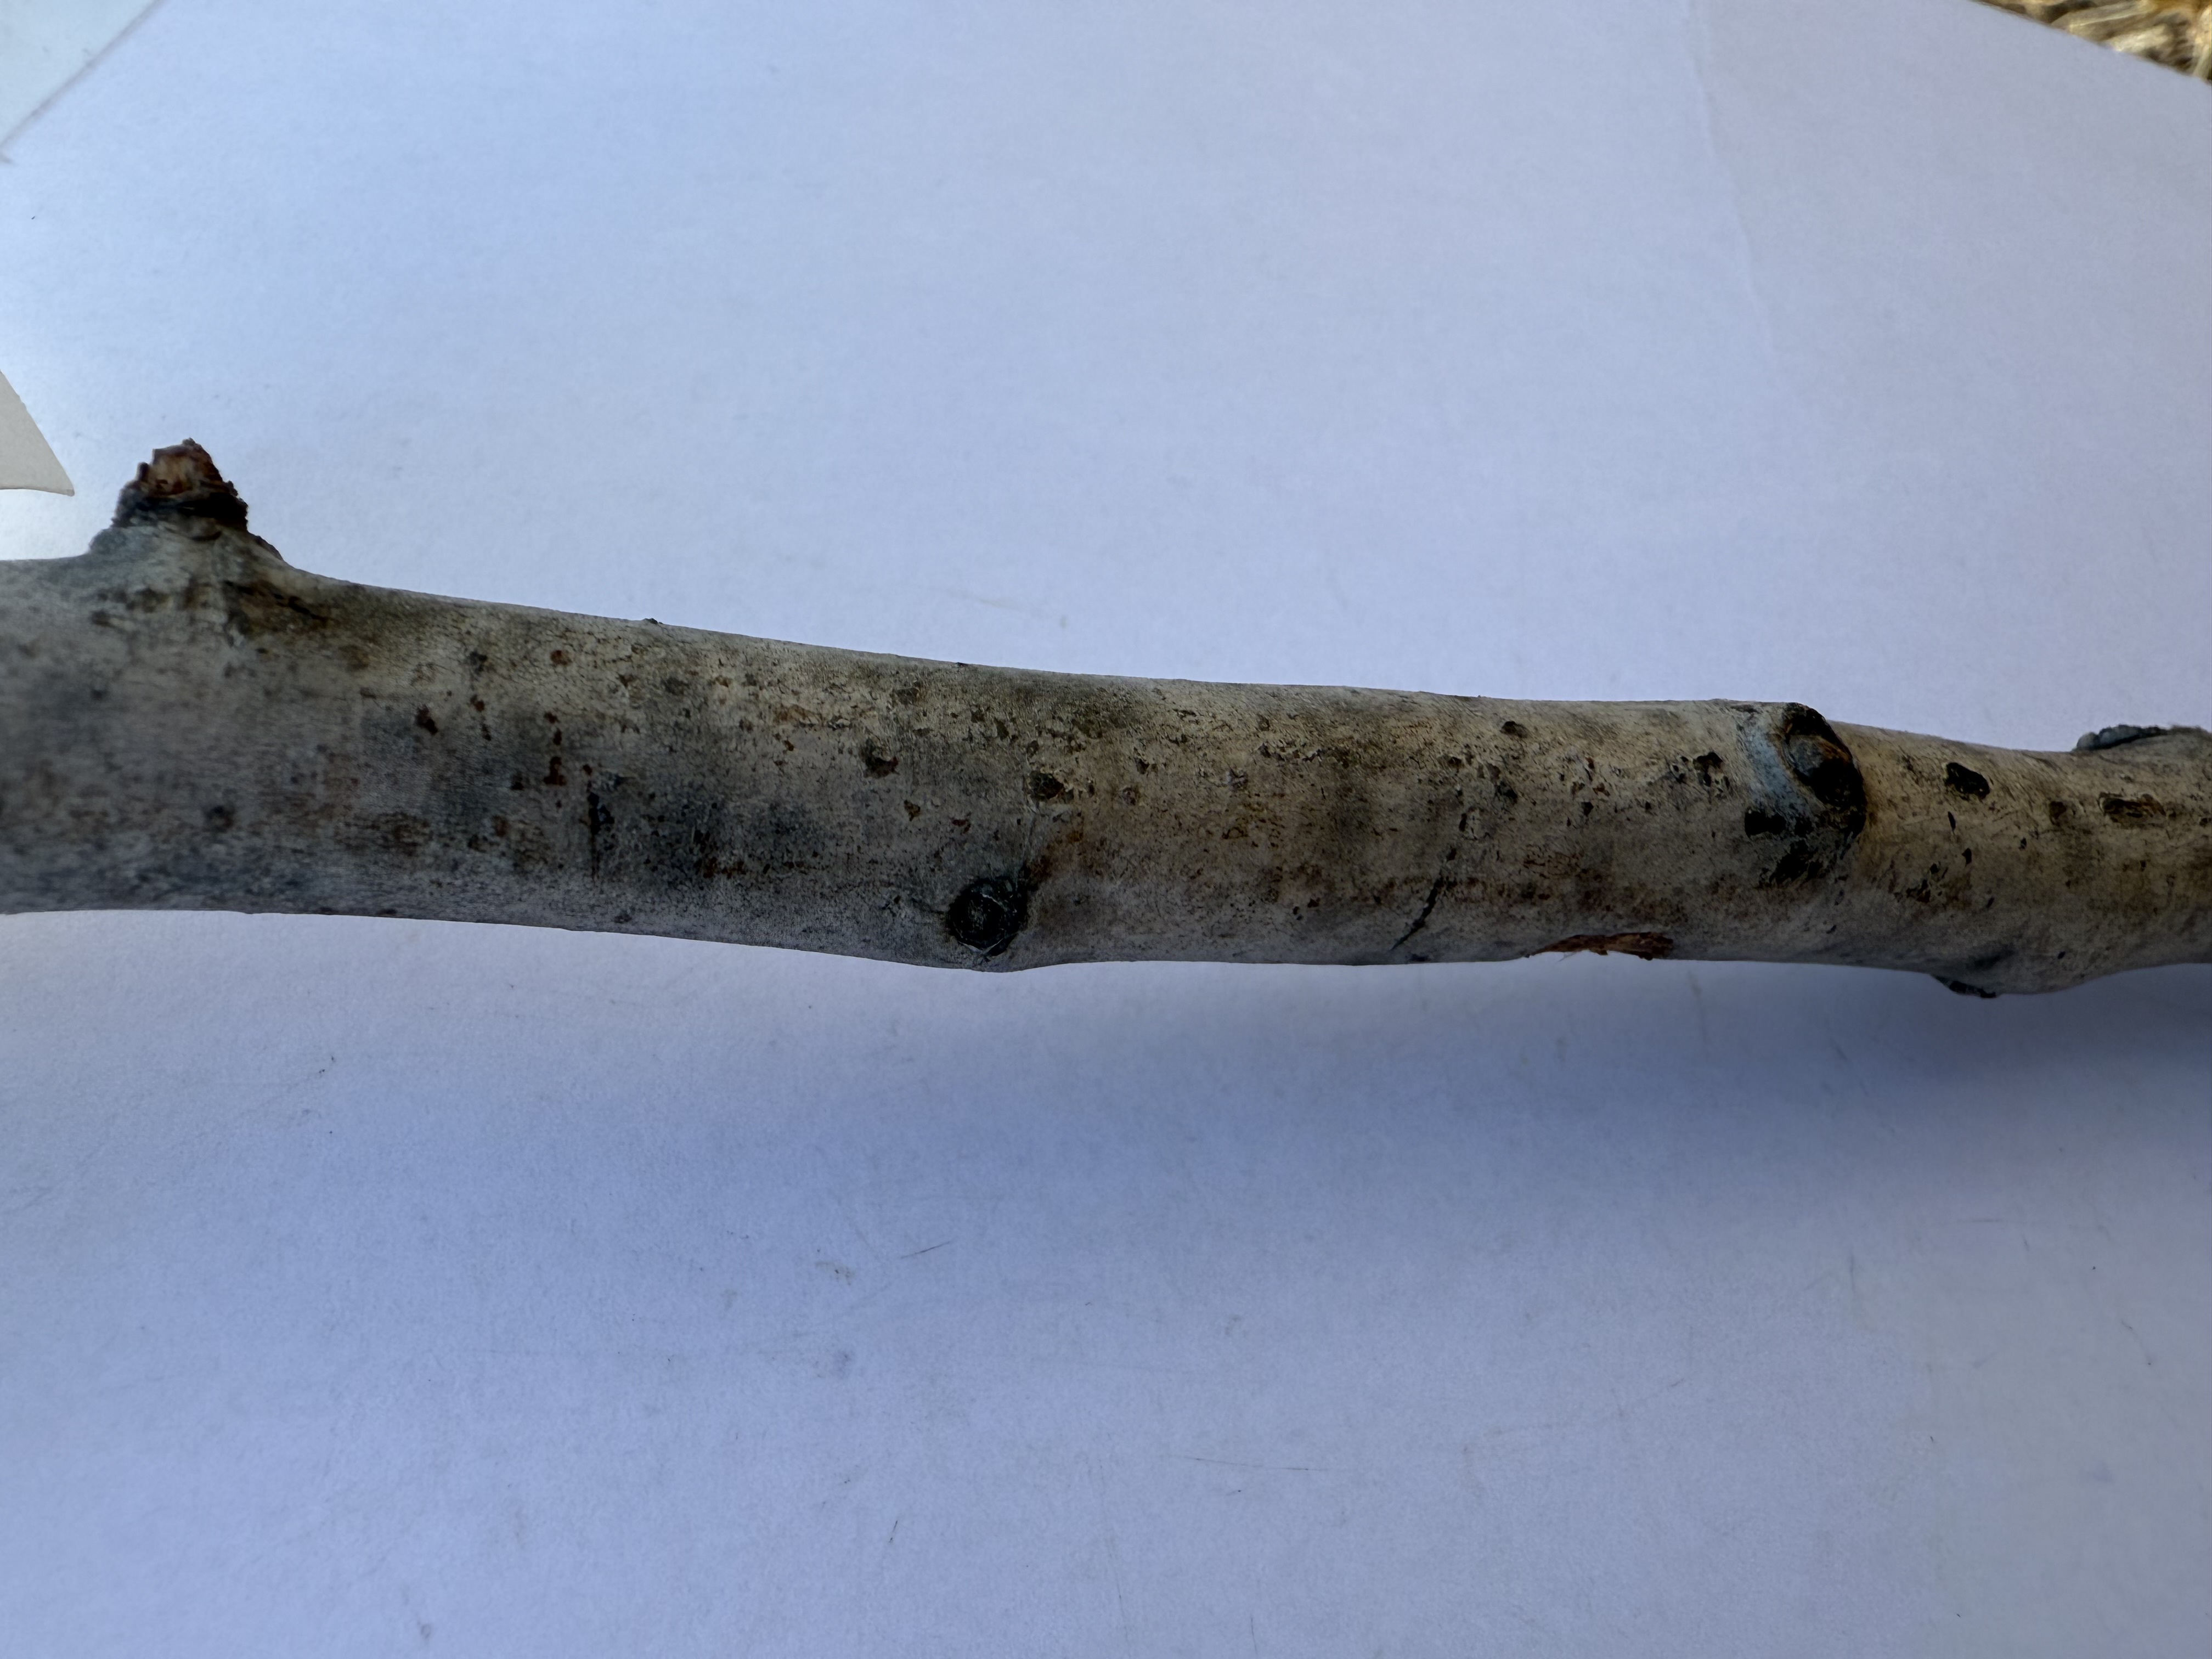
Variety: Kagizman Long Apple